Rain (entertainer)

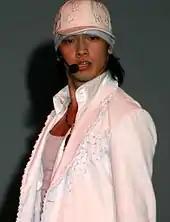

Rain, aged 16, debuted as a member of a boy band named Fanclub. Despite releasing two albums, the group failed to be commercially successful. On May 13, 2002, Jung debuted as a solo singer with his first solo album titled "Bad Guy" where he was introduced to the media through his stage name, Rain. Two singles were released from the album—the eponymous title track "Bad Guy" and "Handshake". Following the success of his debut, Rain released his second album, "How to Avoid the Sun" on October 16, 2003, with the lead single "How to Avoid the Sun", again to commercial success. From 2002 to 2003, he became a host for KBS's "Music Bank".